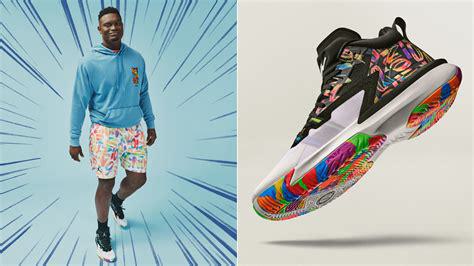
Brand: Jordan
Model: Zion 1